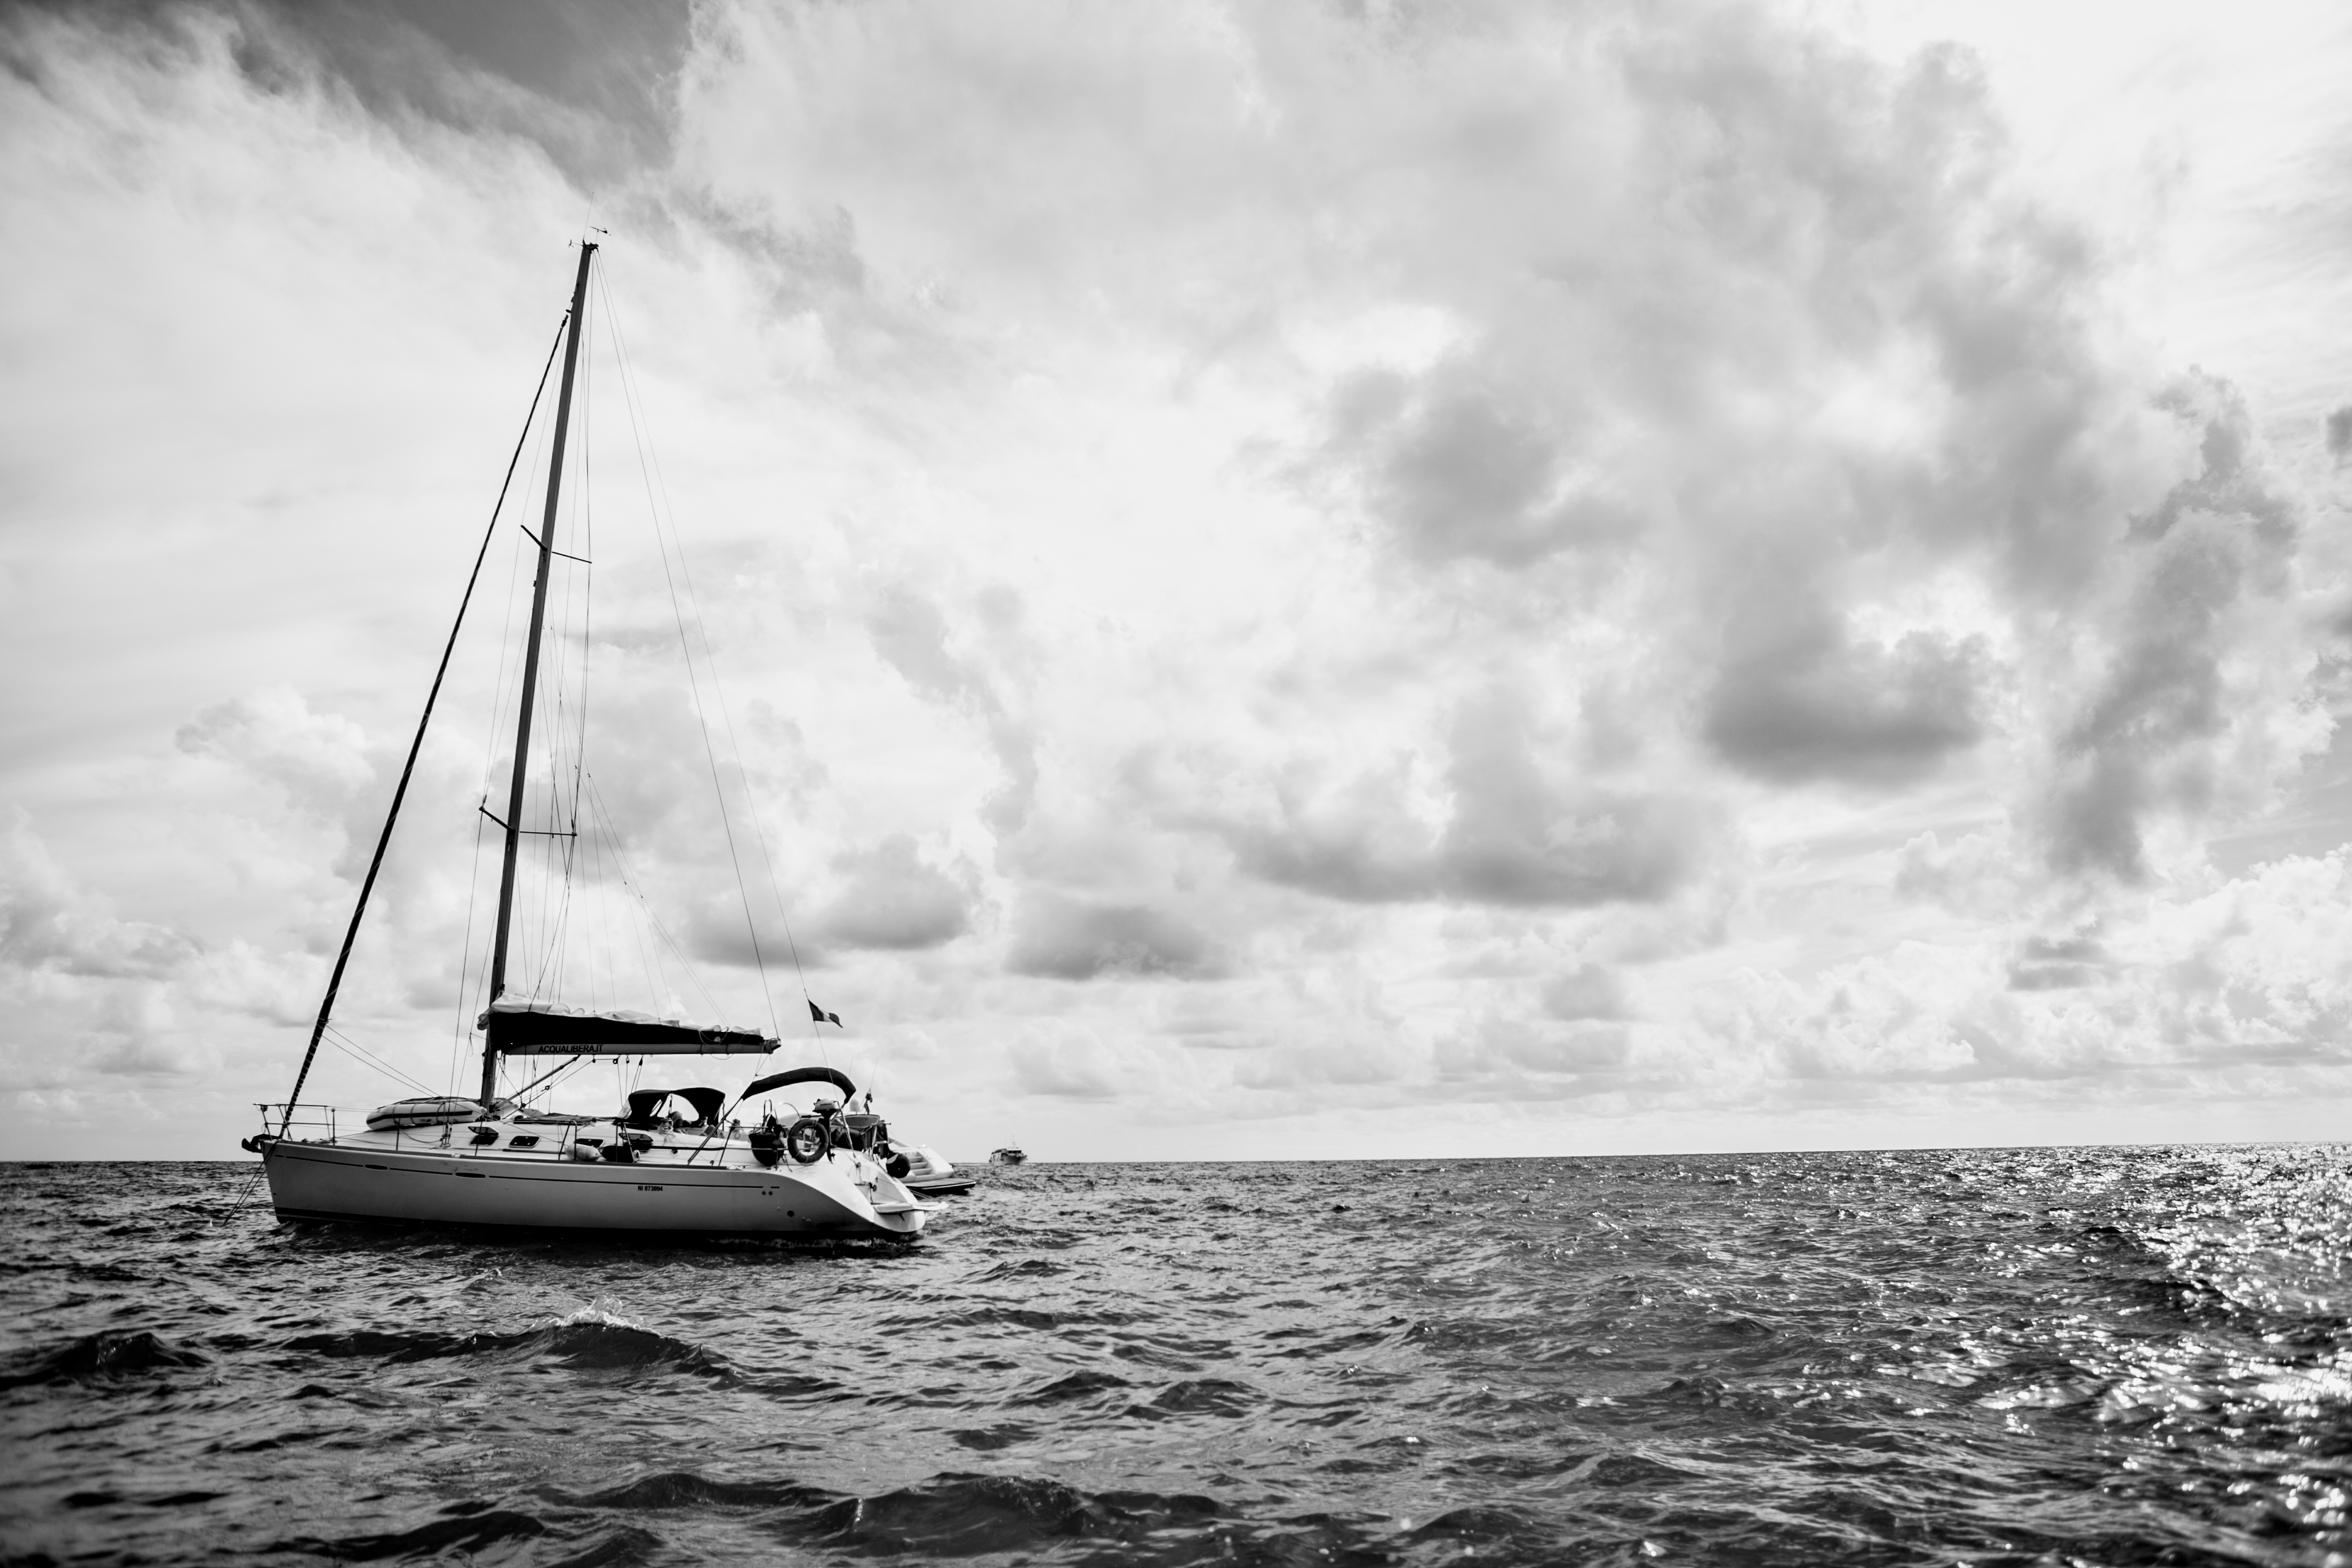
black and white, boat, vehicle, monochrome photography, sailing, monochrome, sea, sailboat, watercraft, sail